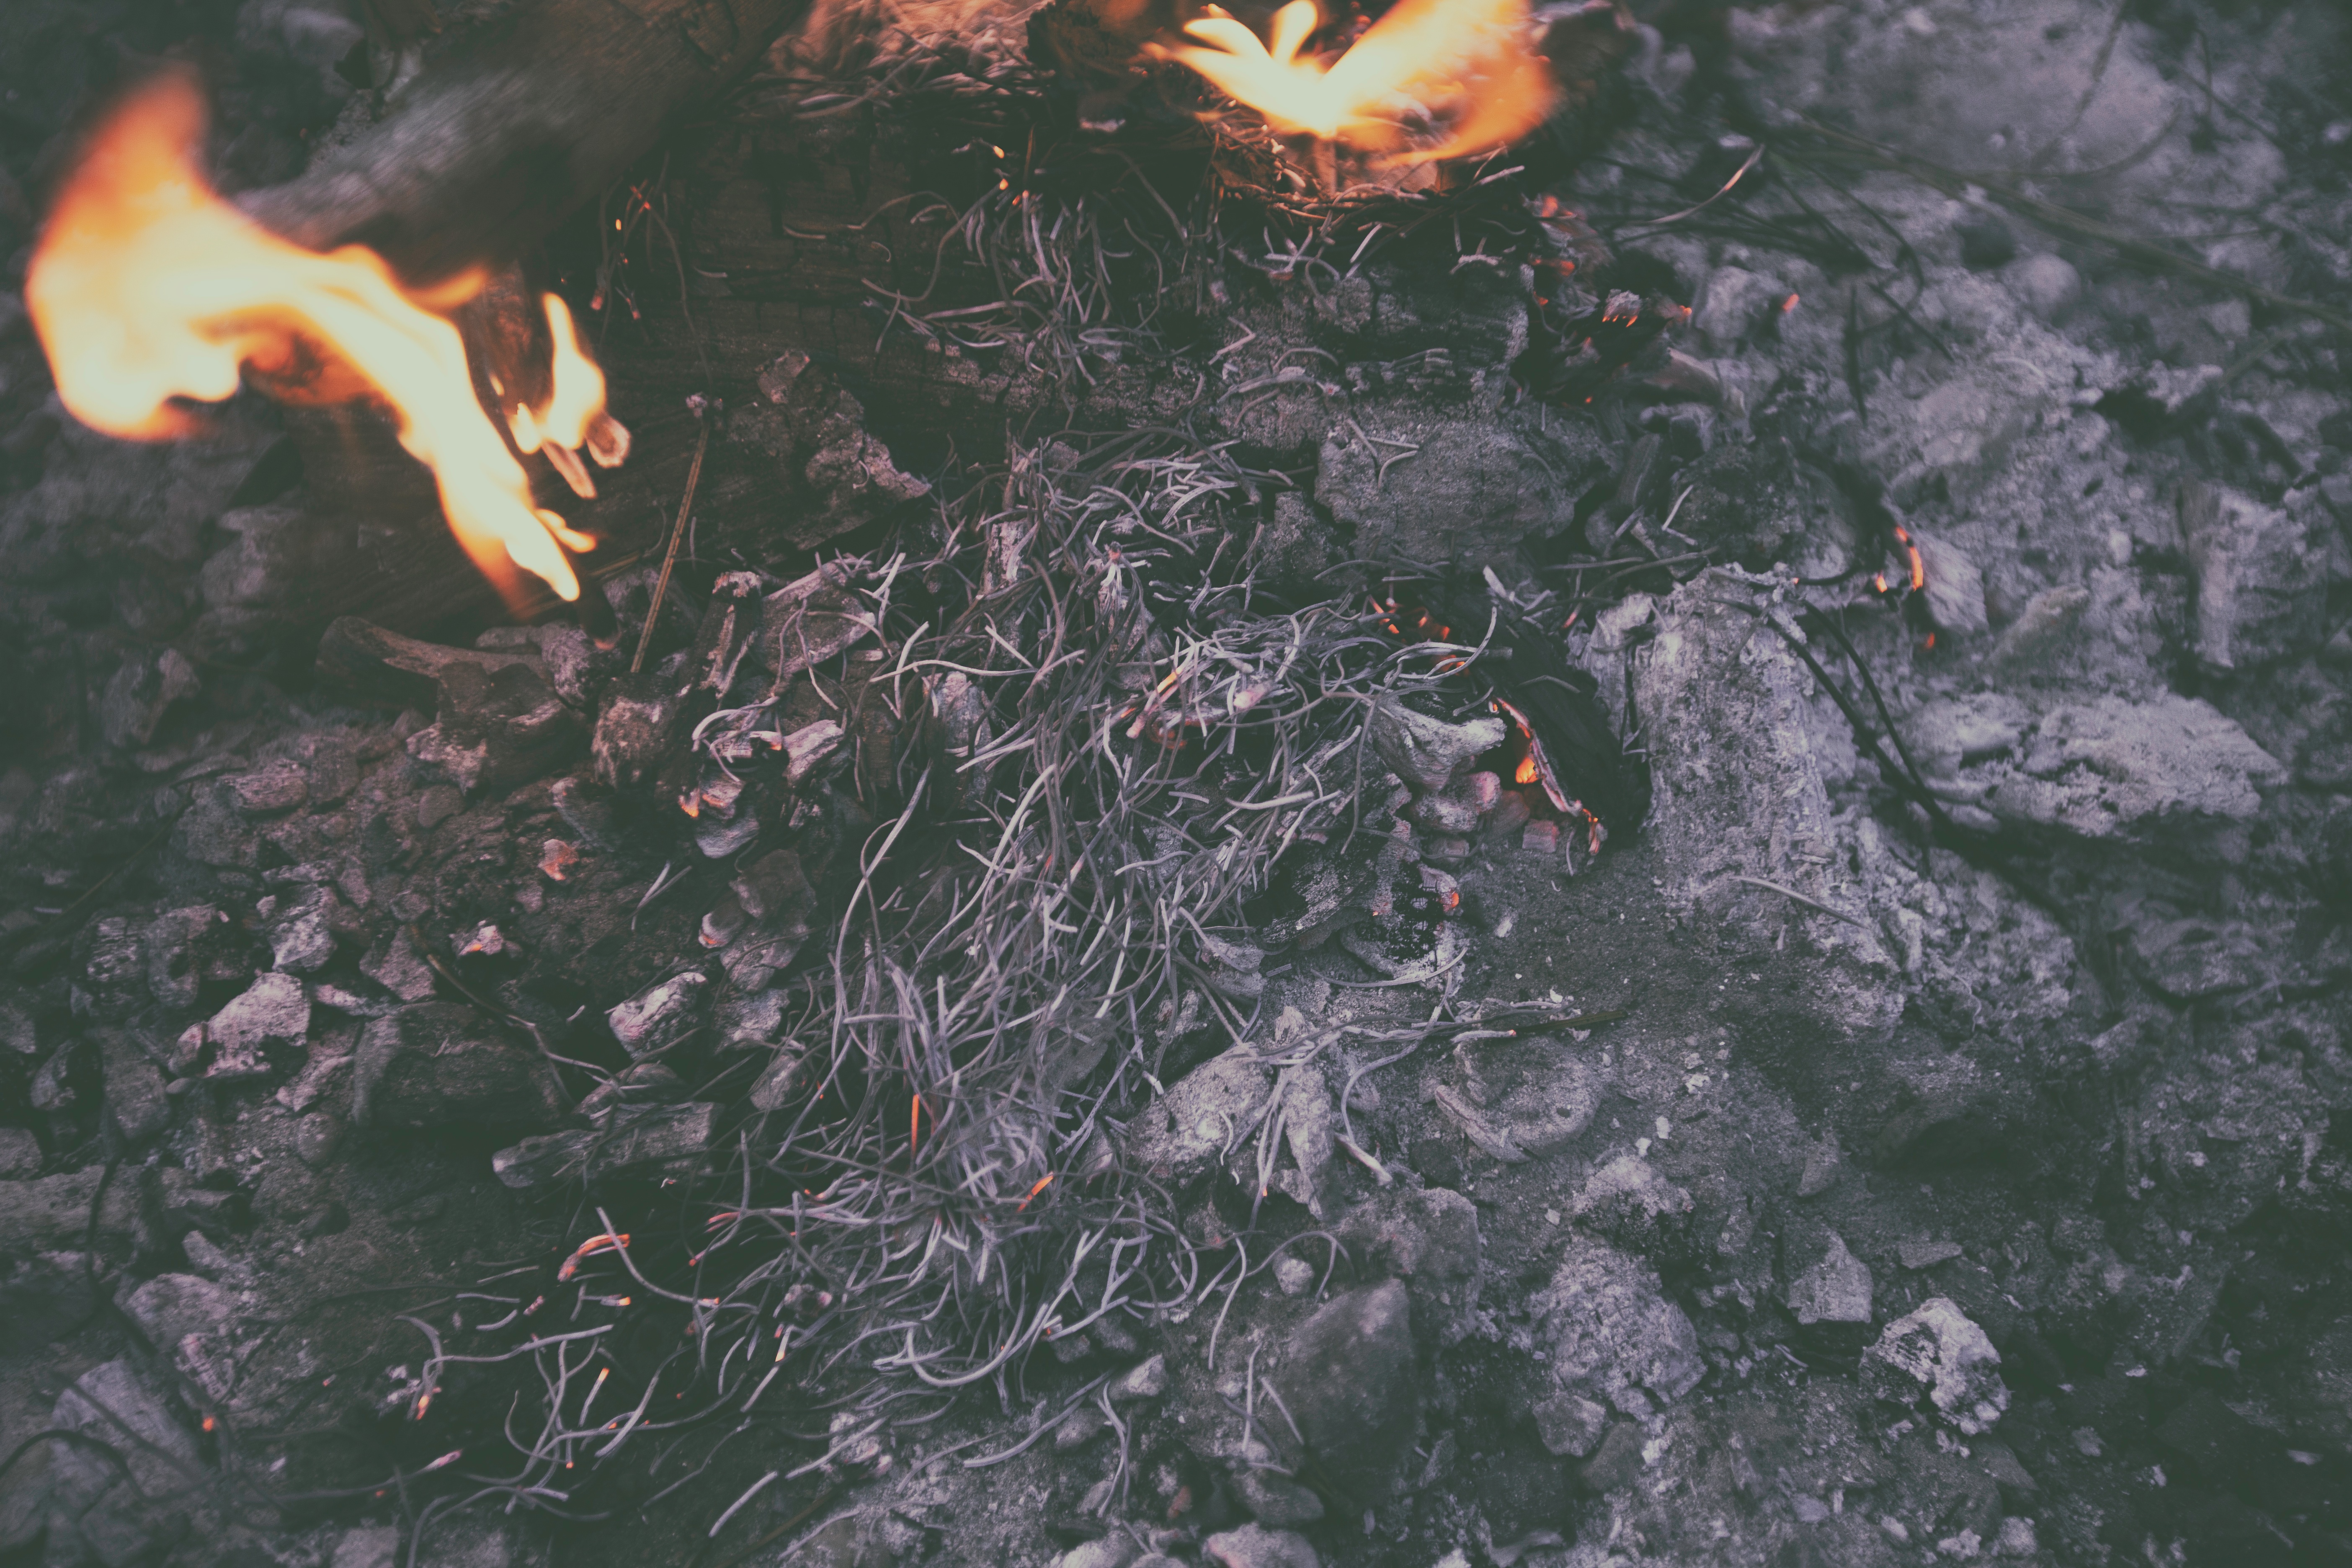
bird, leaf, flower, reflection, duck, water bird